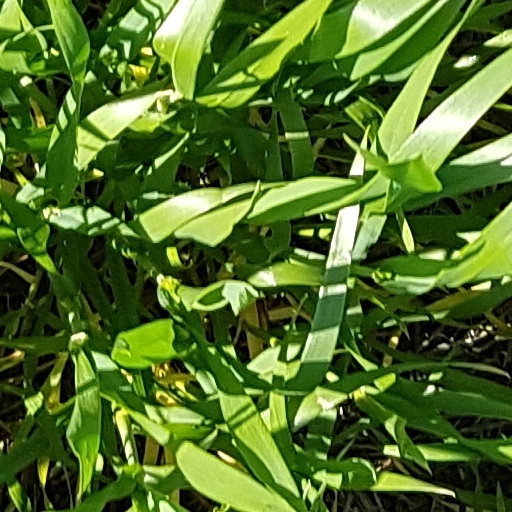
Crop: wheat